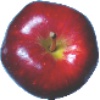
Label: red_delicious_apple